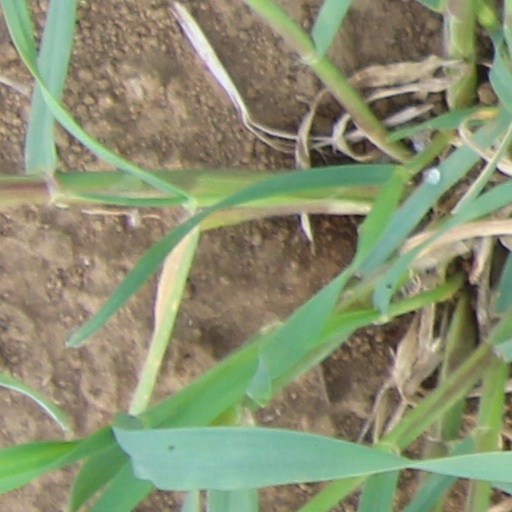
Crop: wheat